Isle of Oléron railway

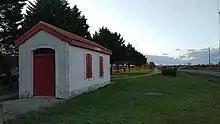
Old station of La Chevalerie

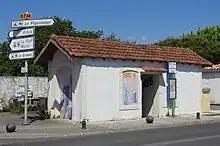
Old station of La Gaconnière

Very little of the railway's infrastructure survives. The old station of la Chevalerie has been renovated and contains photographs illustrating the railway. La Gaconnière station now serves as a bus stop. Boyardville station is still visible on the road to Sauzelle.